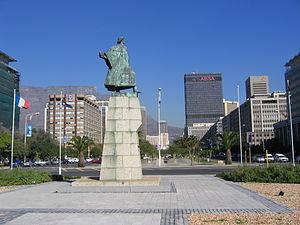
Le Cap est une ville d'Afrique du Sud, capitale de la colonie du Cap puis de la province du Cap. Elle est actuellement la capitale provinciale du Cap-Occidental.
Foreshore est un quartier de la ville du Cap en Afrique du Sud, situé entre le centre-ville historique et le port du Cap.